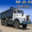
Label: truck